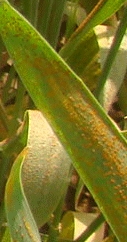
Label: Wheat___Brown_Rust